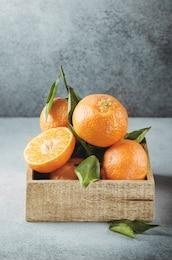
Label: mandarine